Question: Please indicate a possible affordance area of the bed that can be used for lying down
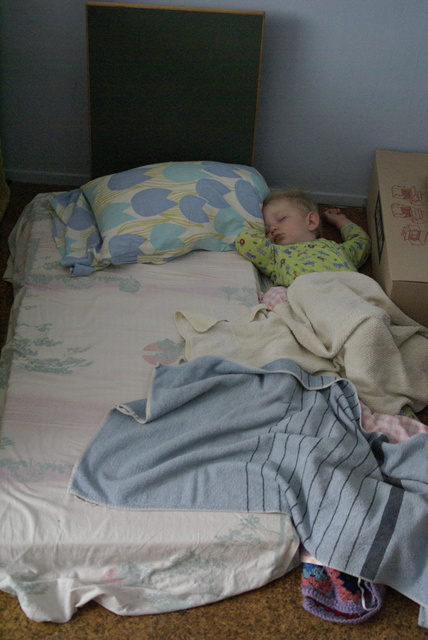
Answer: [1.504, 192.904, 292.87, 541.538]